Enzo of Sardinia

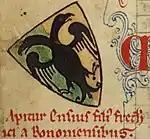
Coat of arms of Enzo of Sardinia

In July 1239, he was assigned as Imperial vicar general in Lombardy, as well as General-Legate in Romagna, and left Sardinia never to return. Sharing in his father's excommunication in the same year, he took a prominent part in the war which broke out between the emperor and the pope. In 1241, he took part in the capture of a papal fleet at the Battle of Giglio in the Tyrrhenian Sea. His first successful move as military leader was the reconquest of Jesi, in the Marche, which was Frederick's birthplace. In May 1241 he was in command of the forces which defeated the Genoese fleet at Meloria, where he seized a large amount of booty and captured a number of ecclesiastics who were proceeding to a council summoned by Gregory to Rome. Later he was captured in a skirmish against the Milanese at Gorgonzola, but soon released. In 1245 or 1246 his marriage was annulled. In 1247, he took part in the unsuccessful Siege of Parma and continued to fight the Guelph Lombards, assaulting Reggio and conducting an assault in the surroundings of Parma.